True Golf Classics: Wicked 18

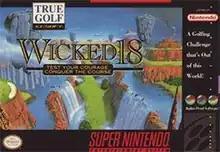
North American SNES box art

True Golf Classics: Wicked 18 is a golf video game originally released by T&E Soft in 1993 for the Super Famicom in Japan and by Bullet-Proof Software for the Super NES in North America. A version was later released for the 3DO Interactive Multiplayer and the Mega Drive. The game takes place on a very difficult otherworldly golf course. It is part of the "True Golf Classics" series, but unlike other games such as "" and "", which portray actual golf courses, "Wicked 18" portrays an entirely fictitious golf course.